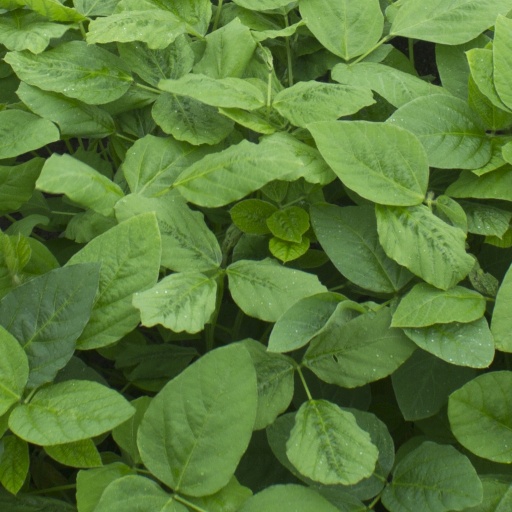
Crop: soybean